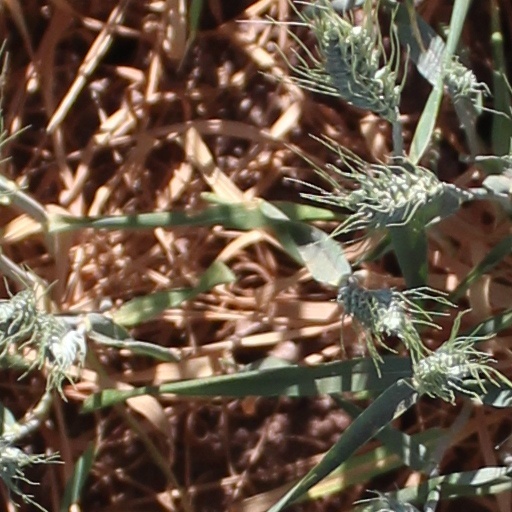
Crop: wheat